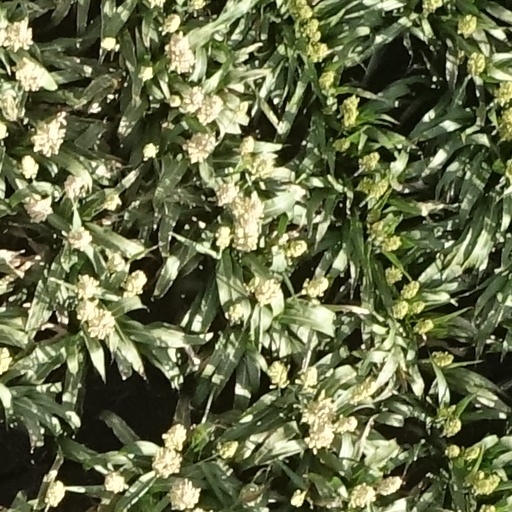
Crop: sorghum